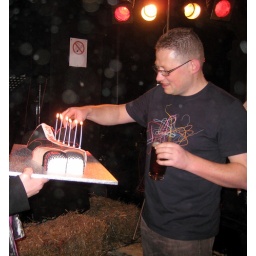
What's the first thing a boy does when confronted with a female torso in underwear.... grab her &amp;amp;$%%le.!!